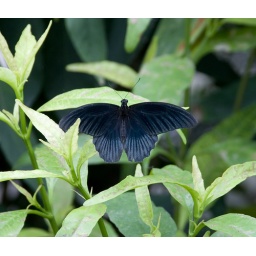
A lovely new butterfly house to visit in the zoo!